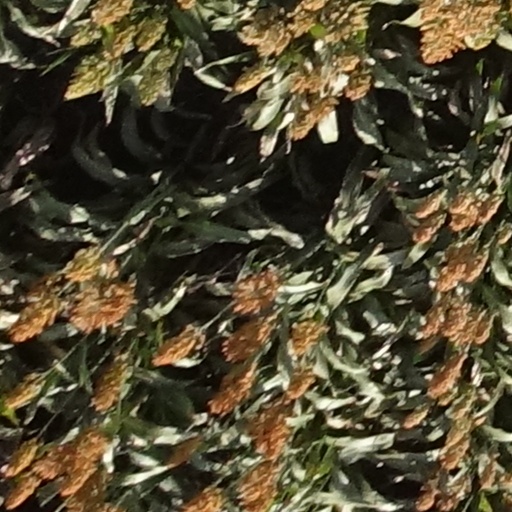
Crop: sorghum